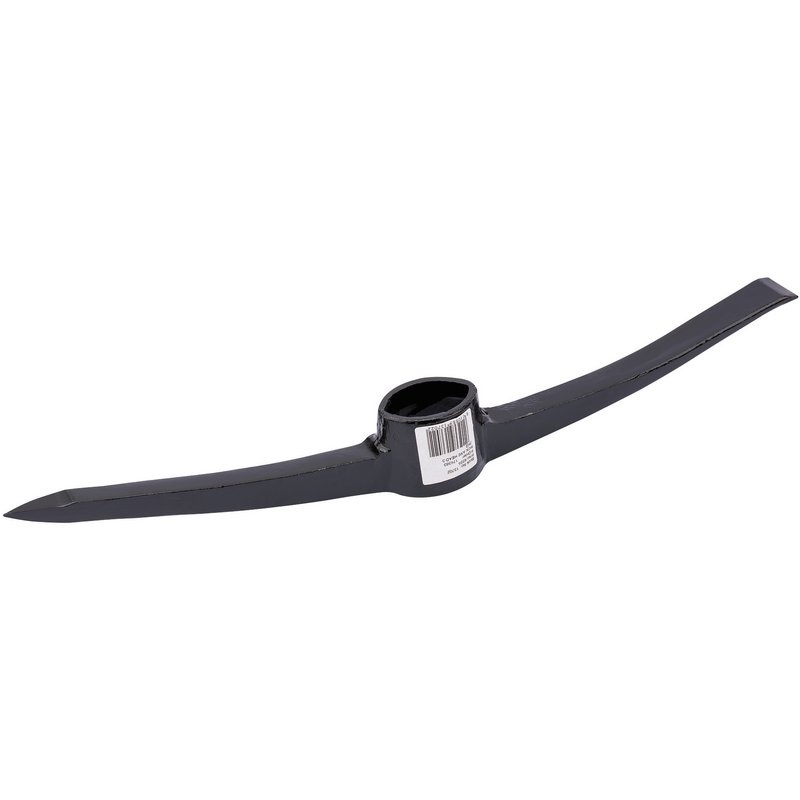
Draper Pick Axe Head Chisel And Point Eye Size 70 x 50mm Weight 3.150kgs 13702
Forged steel, chisel and point pattern. Eye size 70 x 50mm. Will accept standard pick axe shafts. Sold loose.
Brand: Draper
Category: Hardware > Tools > Mattocks & Pickaxes > Pickaxes